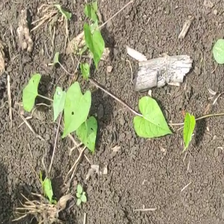
Weed species: Obscure_morning _glory(Ipomoea obscura)